Grain Growers' Grain Company

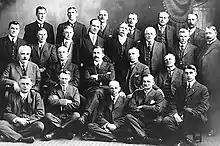
Directors of what would become the United Grain Growers in 1916

In May 1913 the GGGC leased a flour mill in Rapid City, Manitoba and entered the farm supply business, selling other products such as coal and apples.